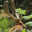
Label: deer